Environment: real
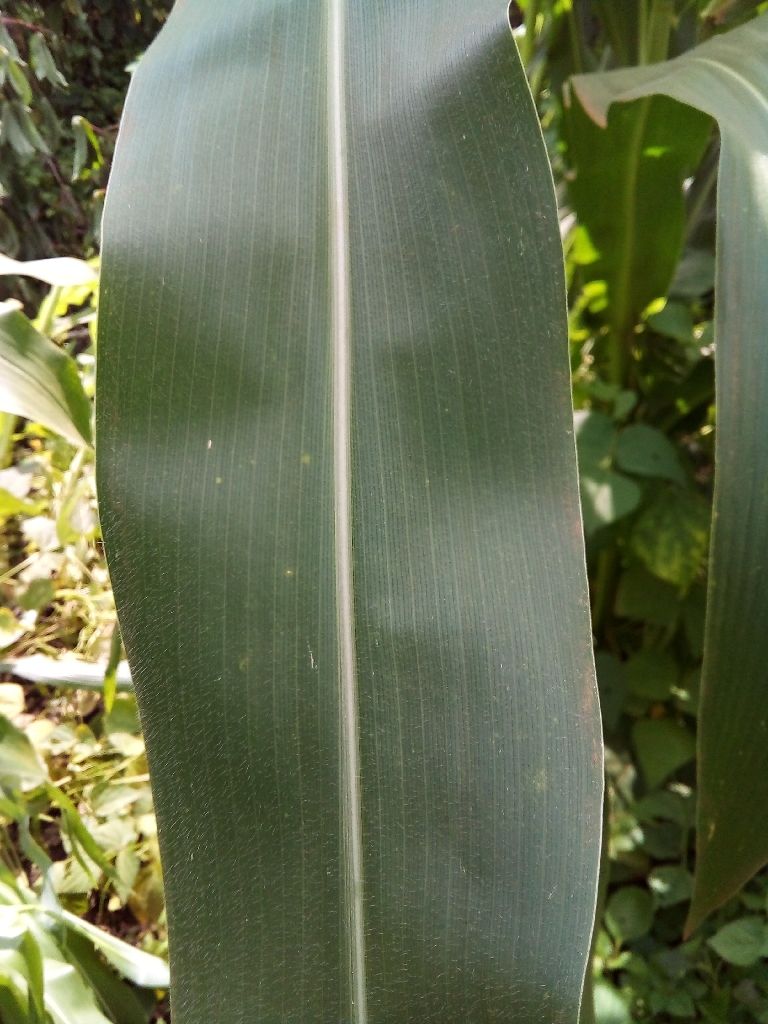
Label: healthy